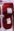
Number: 8